AHS Centaur

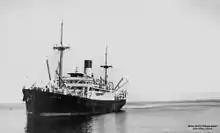
MV "Centaur" underway

Scotts Shipbuilding and Engineering Company in Greenock was chosen to build "Centaur". The keel was laid on 16 November 1923, and the ship was ready for collection by 29 August 1924. Constructed at a cost of £146,750 sterling, "Centaur" was designed to carry 72 passengers and 450 cattle. Cargo was carried in four holds; the two decks within the hull were primarily for livestock, and could also be used as extra cargo space. The hull of the ship was a 'turret deck' design; decks below the waterline were wider than those above water, and a flat, reinforced hull allowed the ship to rest on the bottom. "Centaur" was among the first civilian vessels to be equipped with a diesel engine. One of the most visible characteristics was the smokestack, the extreme size was more a concession to tradition than of practical advantage on a diesel-powered vessel. Her engine was 6-cylinder 4-stroke, single cycle single action diesel engine. It had cylinders of 24 inches (64 cm) diameter by 51 inches (135 cm) stroke. The engine was built by Burmeister & Wain, Copenhagen, Denmark. One of her holds was fitted with refrigeration equipment. The refrigerant was brine and the insulation was cork. The refrigerated hold had a capacity of .